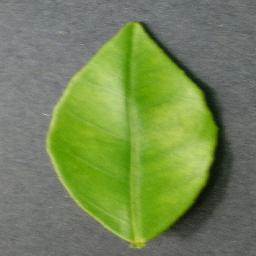
Label: Orange___Haunglongbing_(Citrus_greening)